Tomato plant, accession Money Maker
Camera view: bottom (45 deg); turntable rotation: 150 degrees
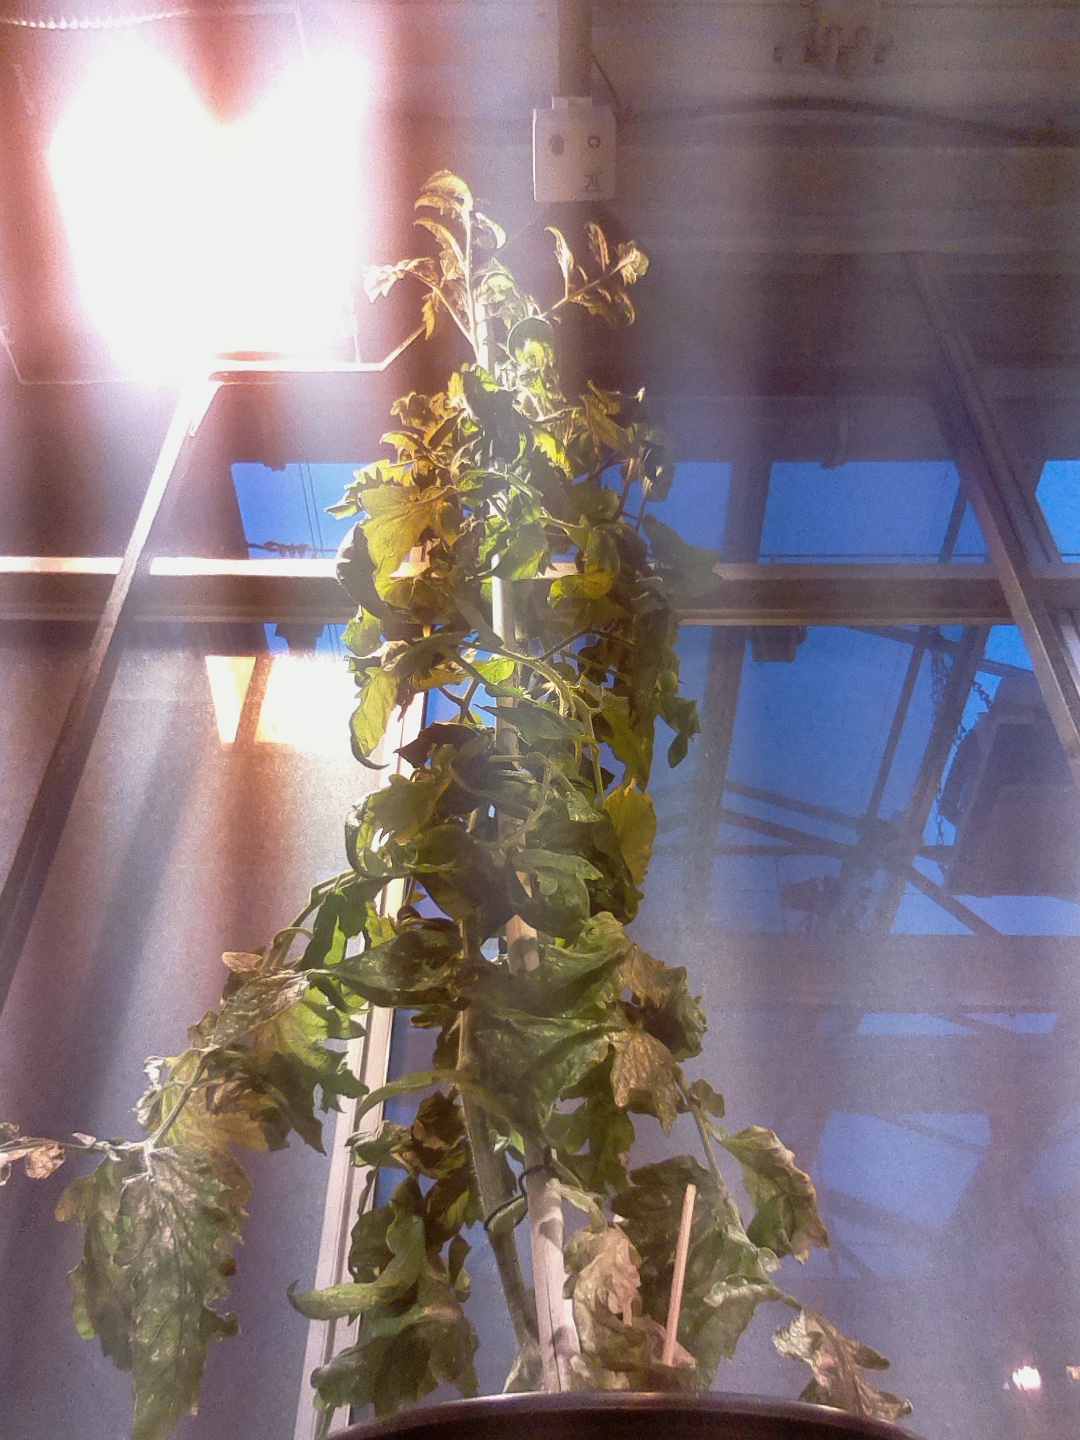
BBCH growth stage 73: 30%-40% of final fruit size